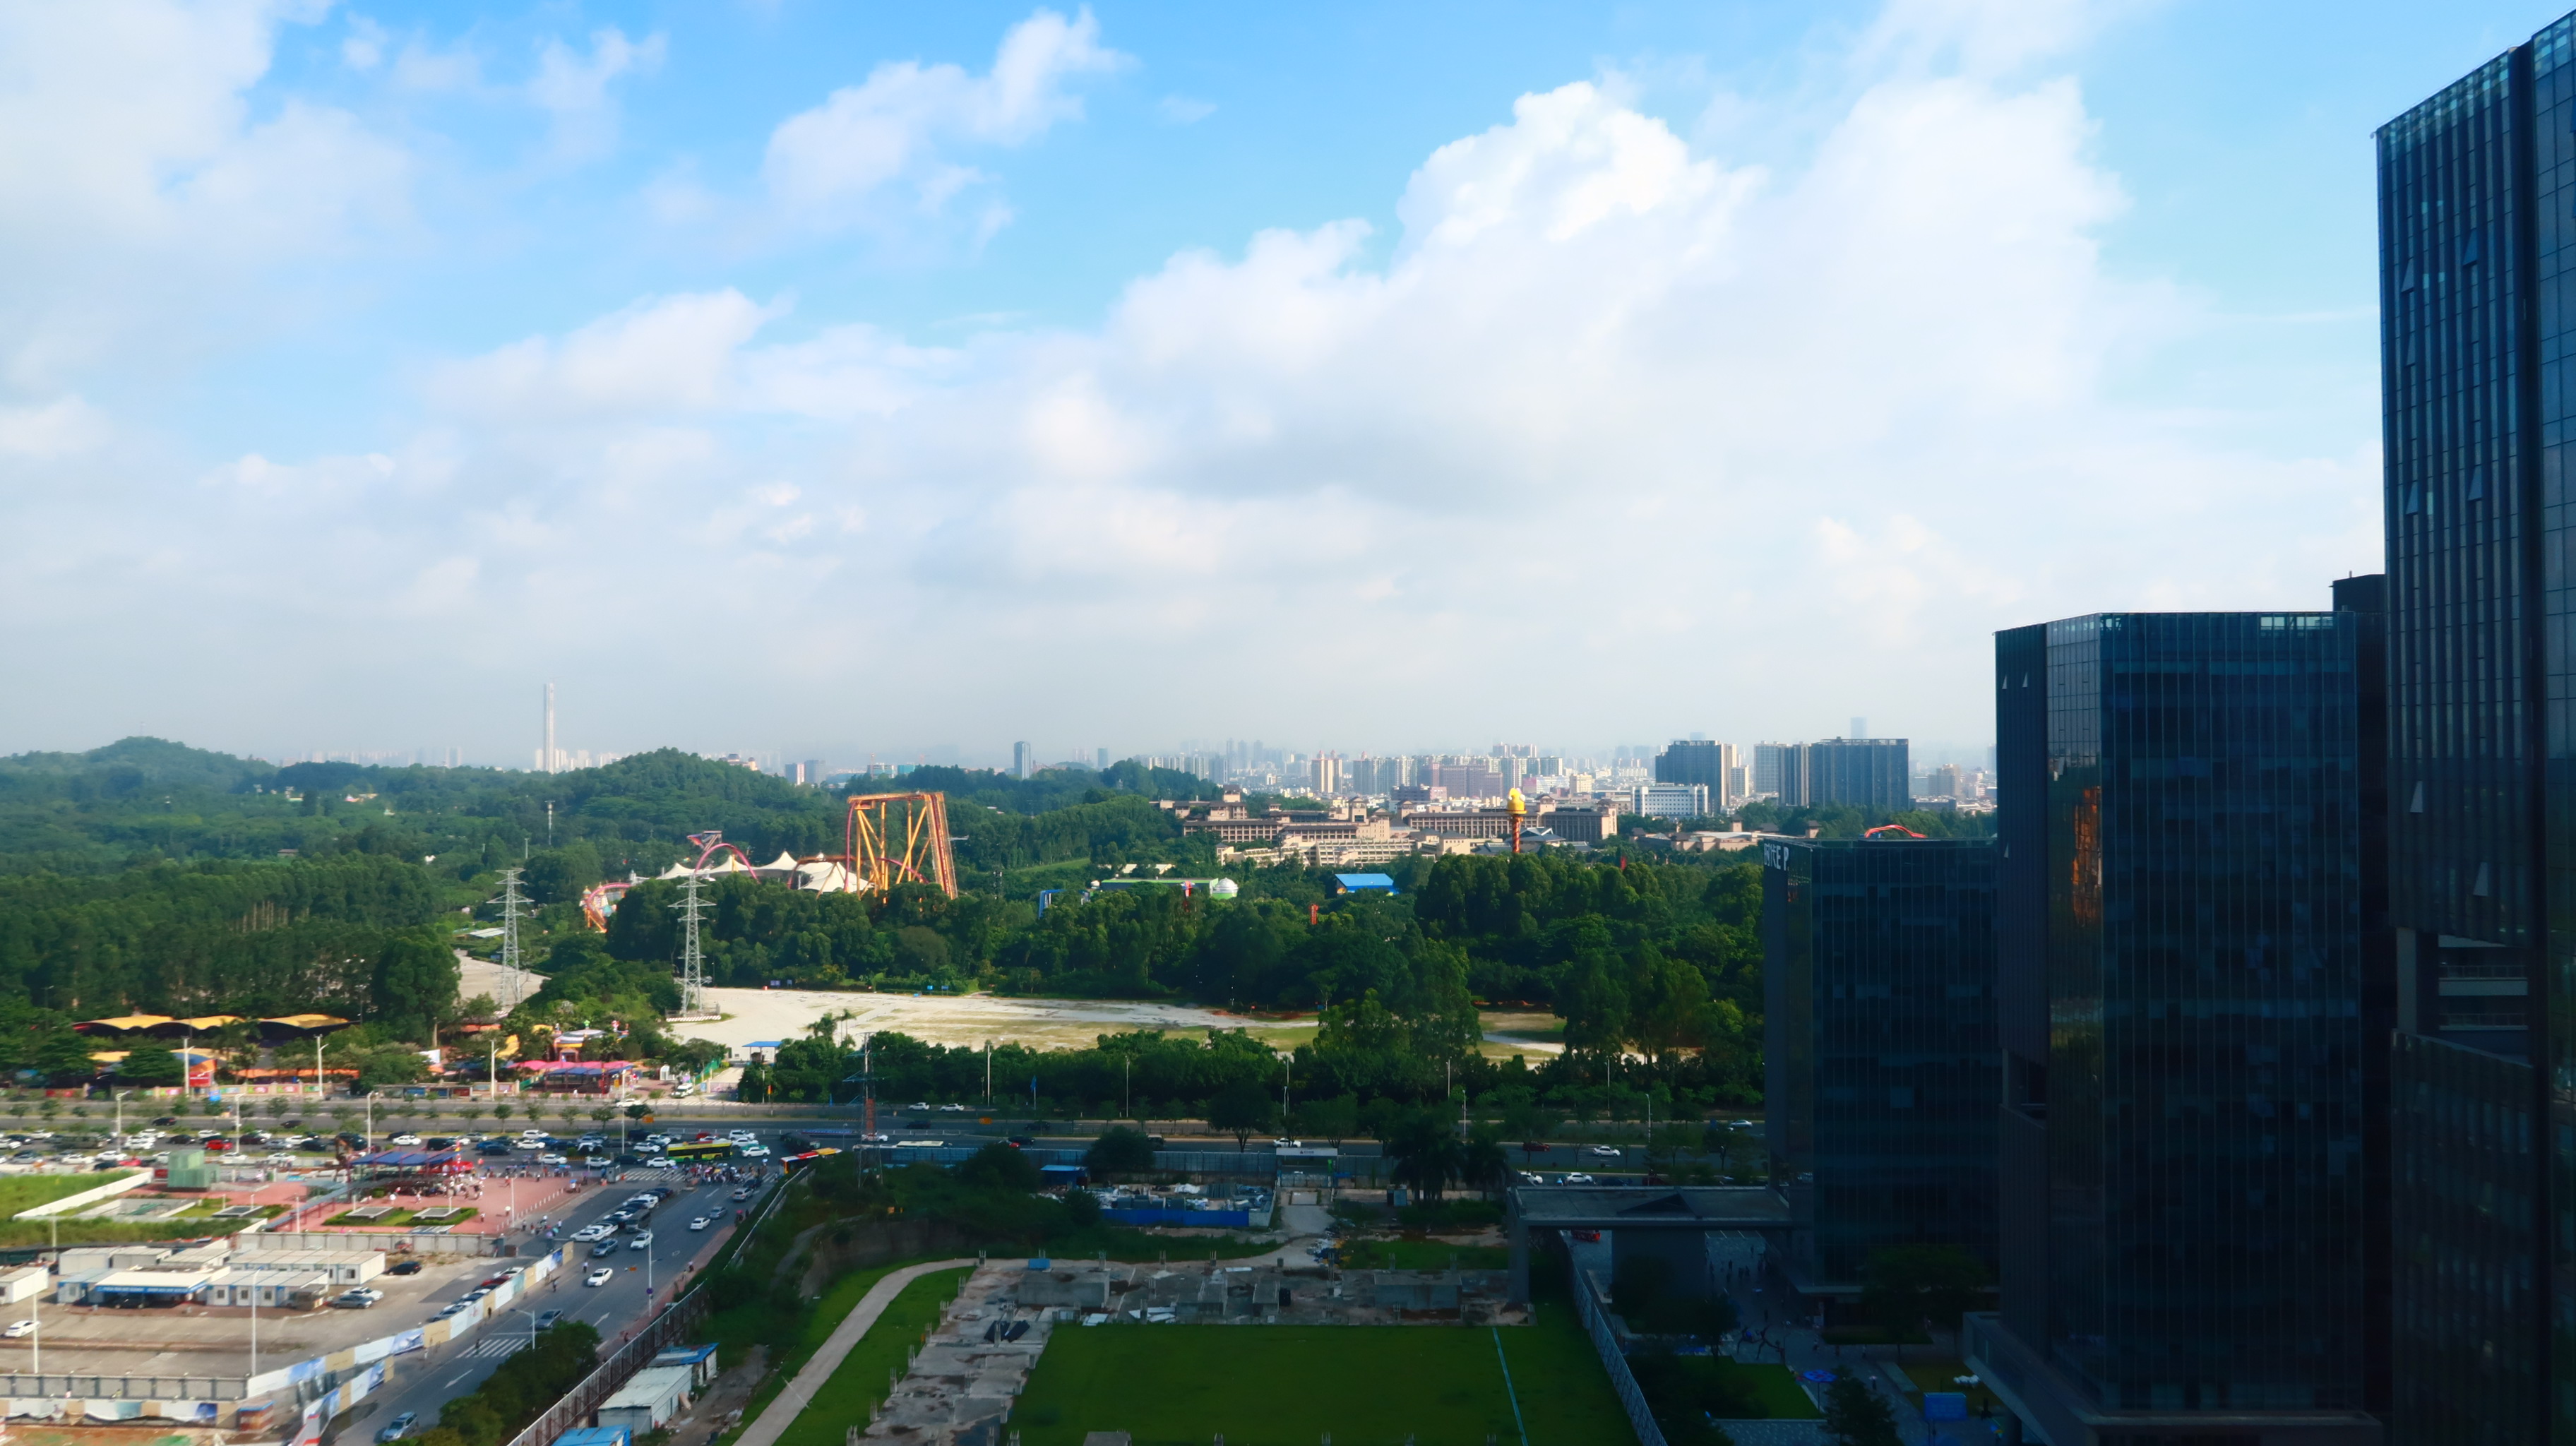
scenery, metropolitan area, urban area, daytime, city, cityscape, sky, human settlement, metropolis, skyline, bird's eye view, tower block, aerial photography, urban design, residential area, condominium, cloud, building, landscape, skyscraper, downtown, architecture, suburb, neighbourhood, mixed use, photography, horizon, panorama, apartment, tower, tourism